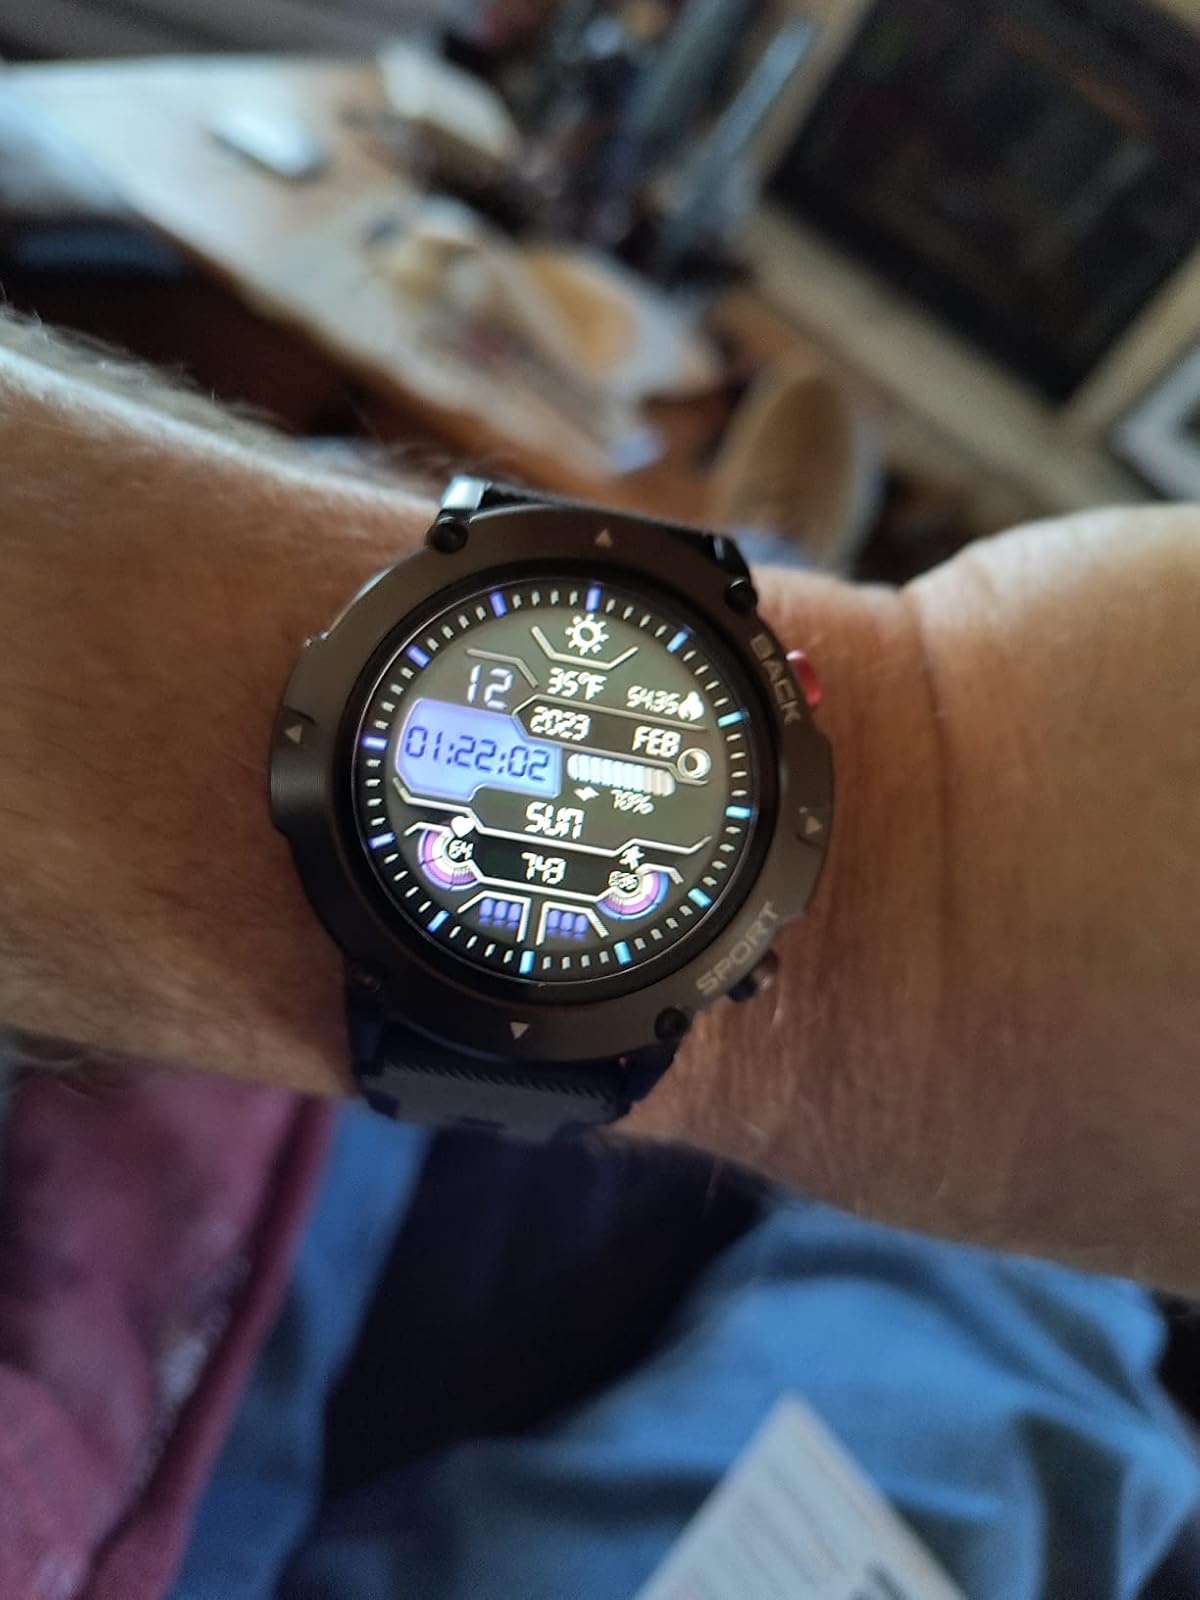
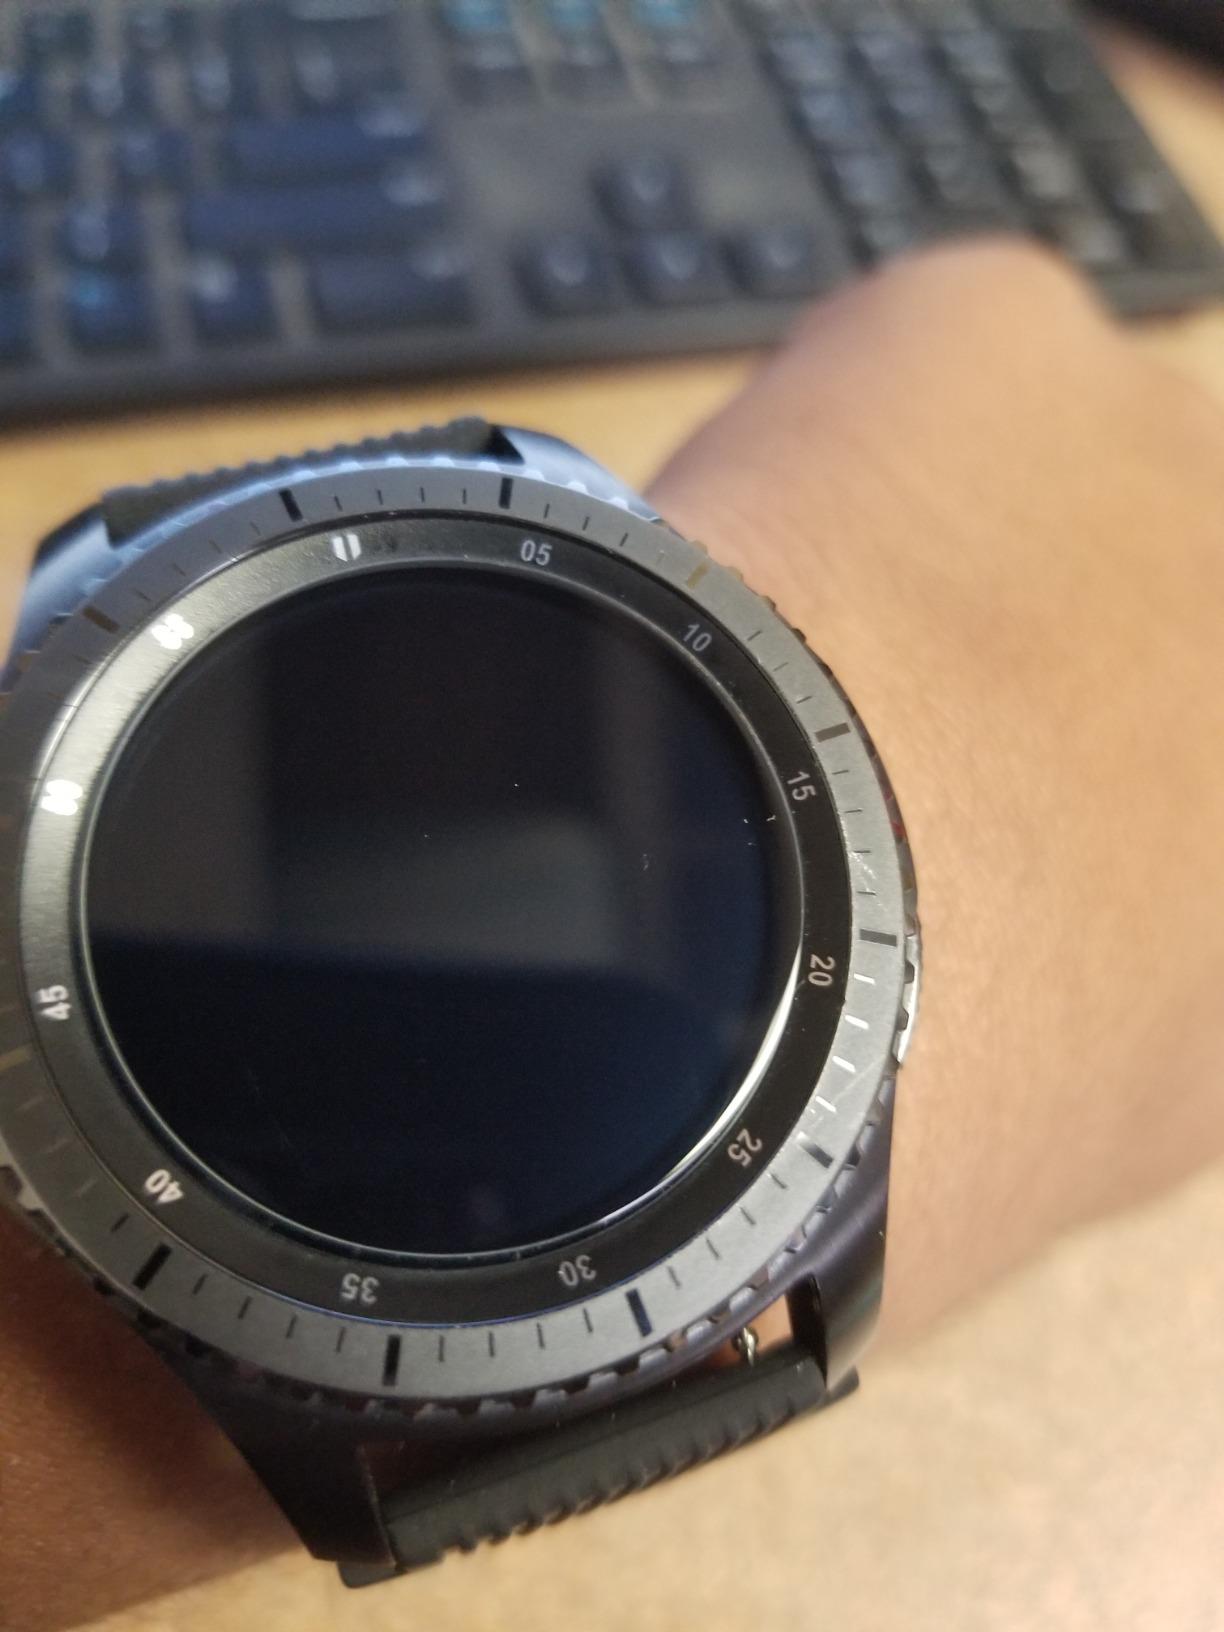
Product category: smartwatch
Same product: no